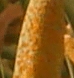
Label: Wheat___Brown_Rust